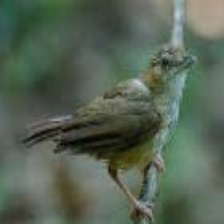
Species: ABBOTTS BABBLER
Scientific name: MALACOCINCLA ABBOTTI